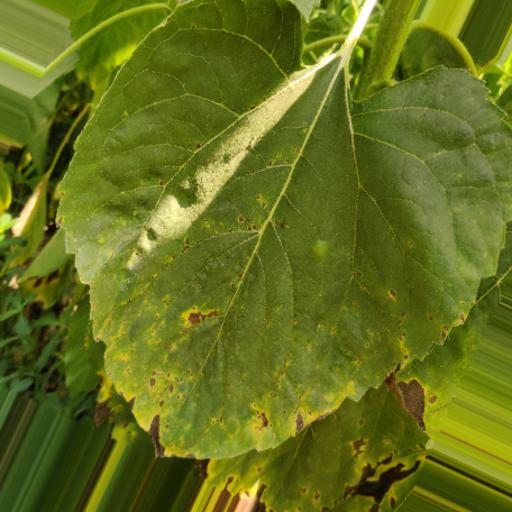
Label: Downy_mildew